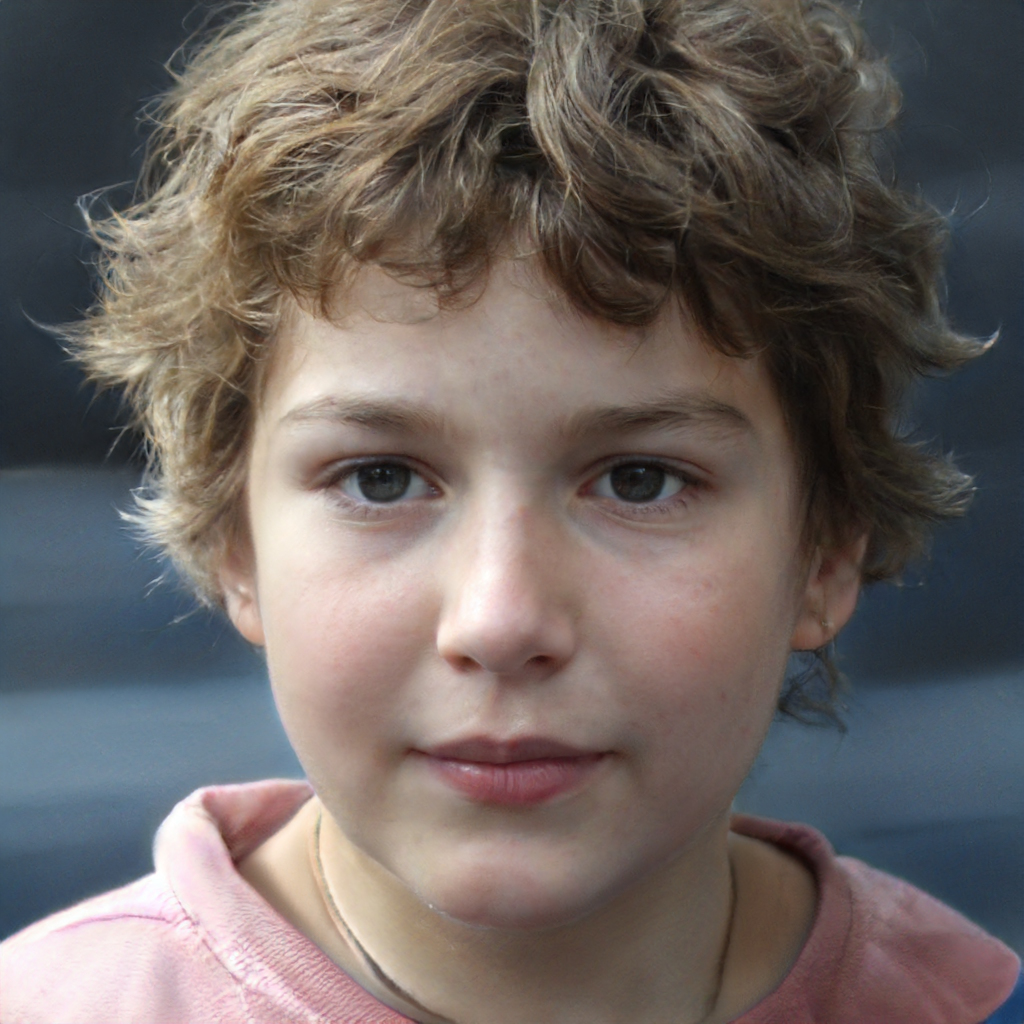
Label: Colored